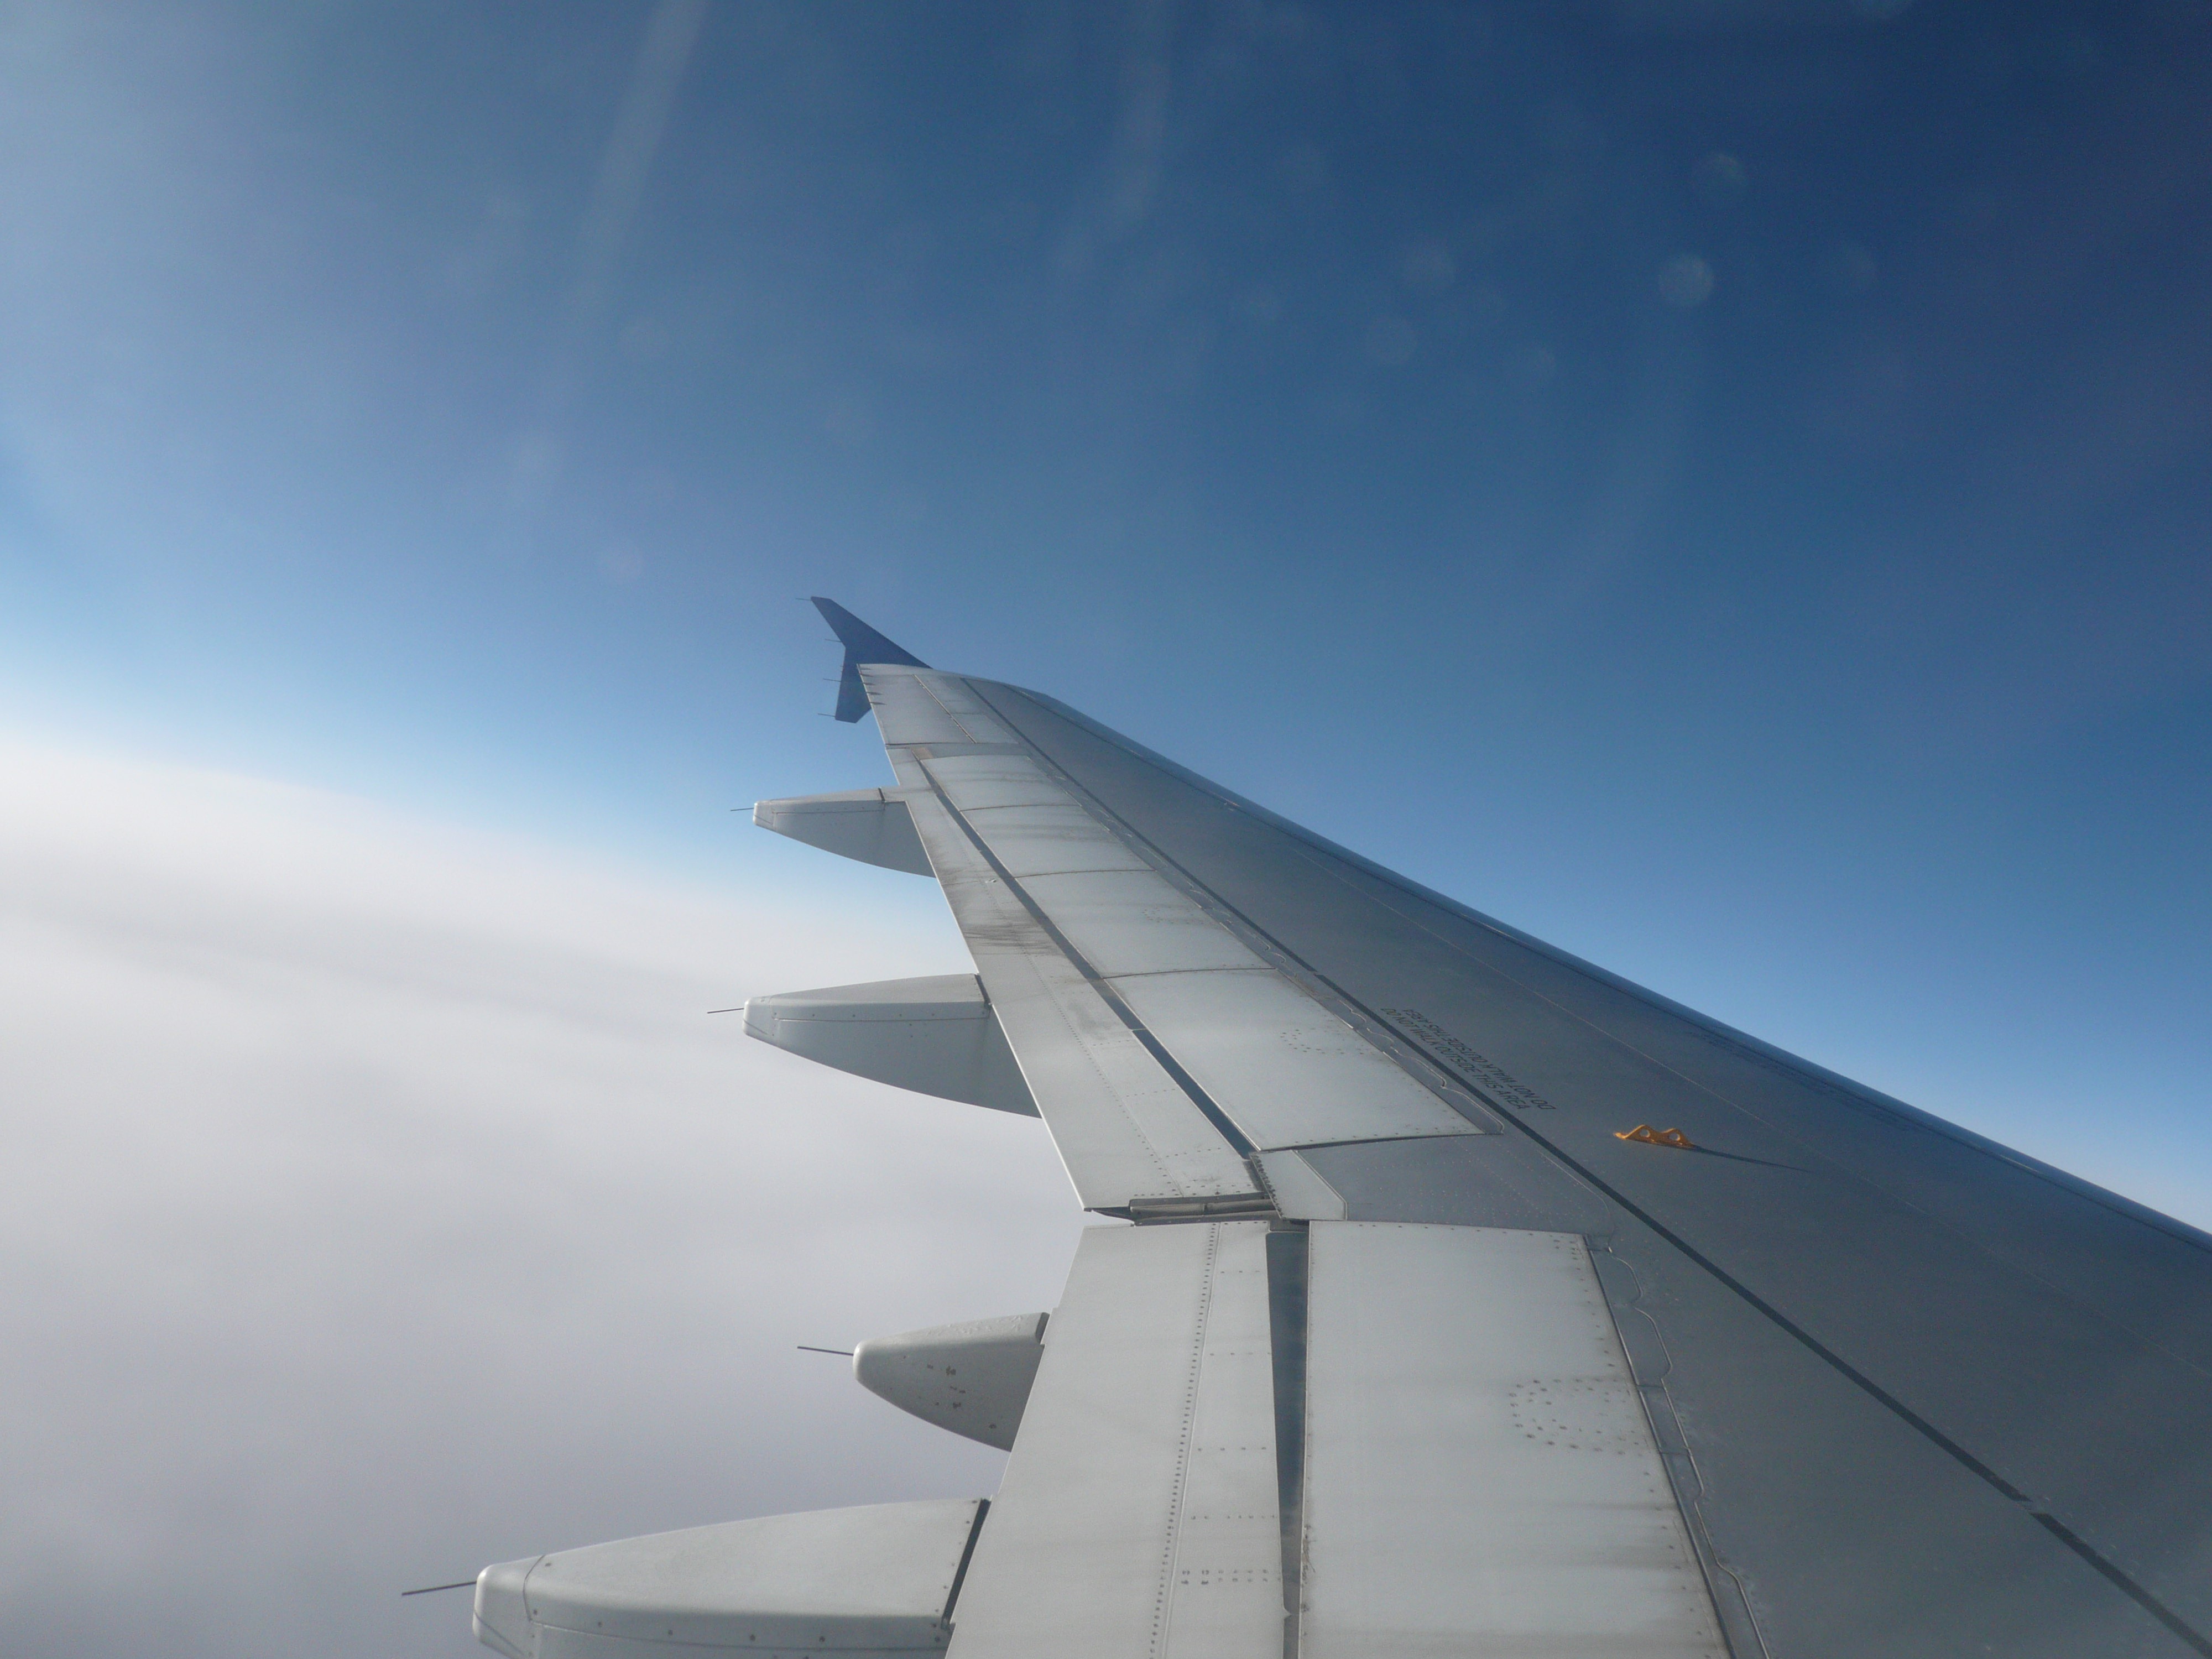
wing, cloud, sky, airplane, aircraft, vehicle, airline, aviation, flight, airliner, jet aircraft, air travel, atmosphere of earth, narrow body aircraft